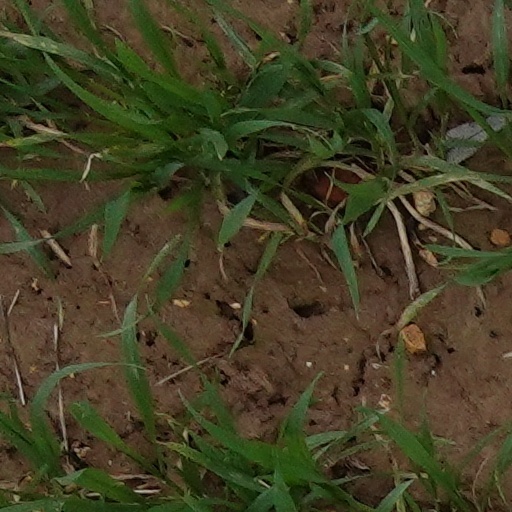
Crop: wheat